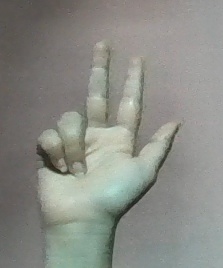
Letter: al